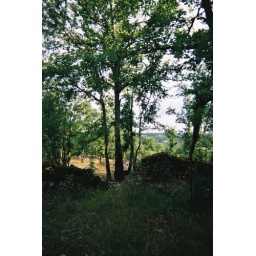
Walk near Les Goufis - stone wall, trees, sunny field, hill in the distance